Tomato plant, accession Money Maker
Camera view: horizontal (90 deg, fisheye); turntable rotation: 330 degrees
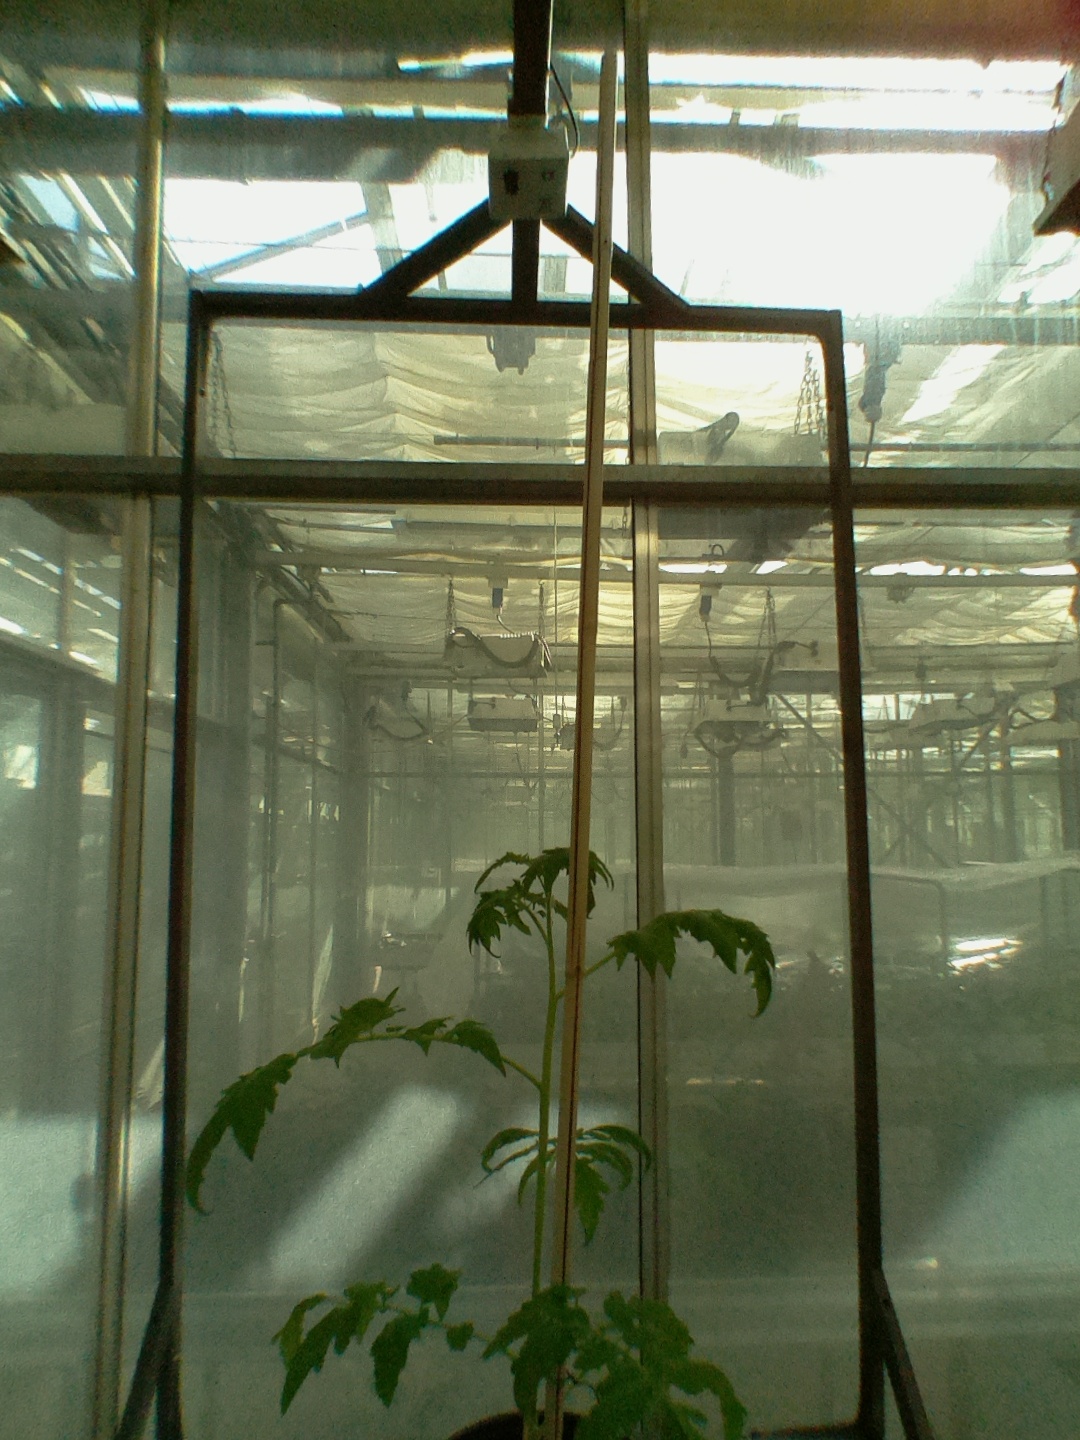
BBCH growth stage 53: 3 inflorescences visible